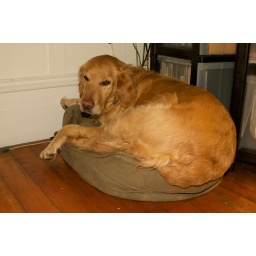
Bailey does his best to squeeze into the small dog bed under my desk